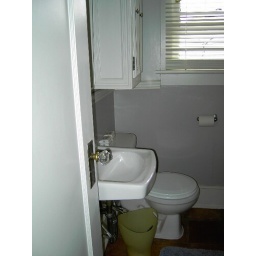
Another bathroom shot. Note large storage cabinet above toilet. Lots of storage in there.